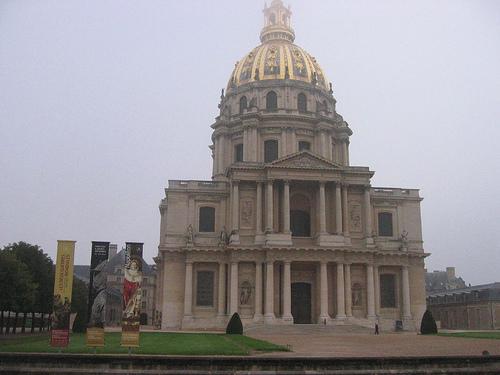
Weather: foggy or hazy